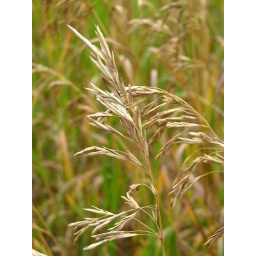
The green in the grass is quickly giving way to the &amp;quot;brown&amp;quot; dirty look of fall/winter.